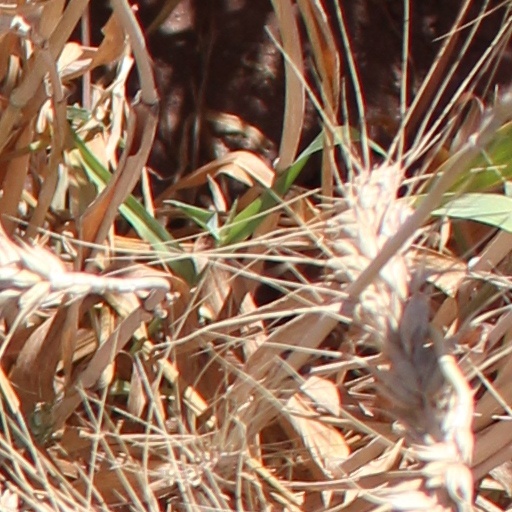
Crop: wheat